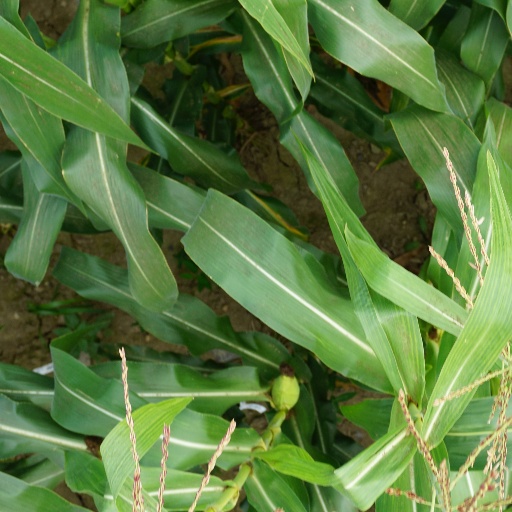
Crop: maize; corn